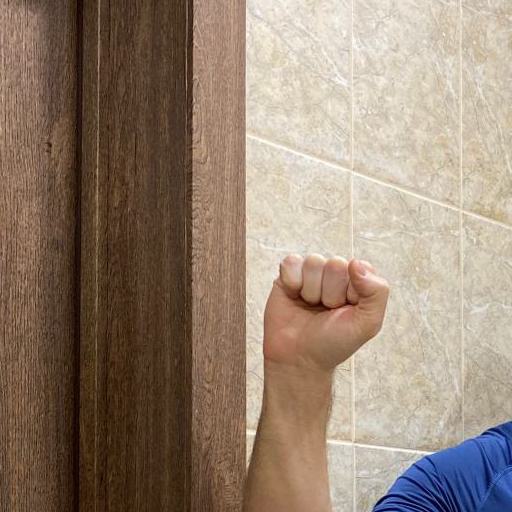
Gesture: fist